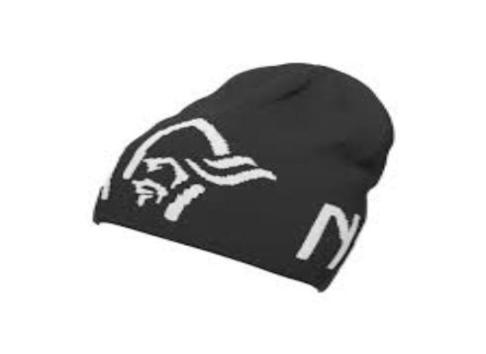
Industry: Clothes